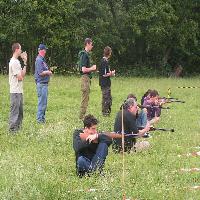
Weather: cloudy or overcast